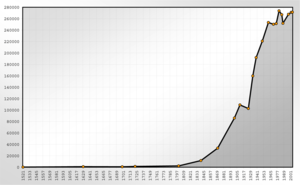
Wiesbaden est la capitale et la seconde plus grande ville de la Hesse, après Francfort-sur-le-Main.